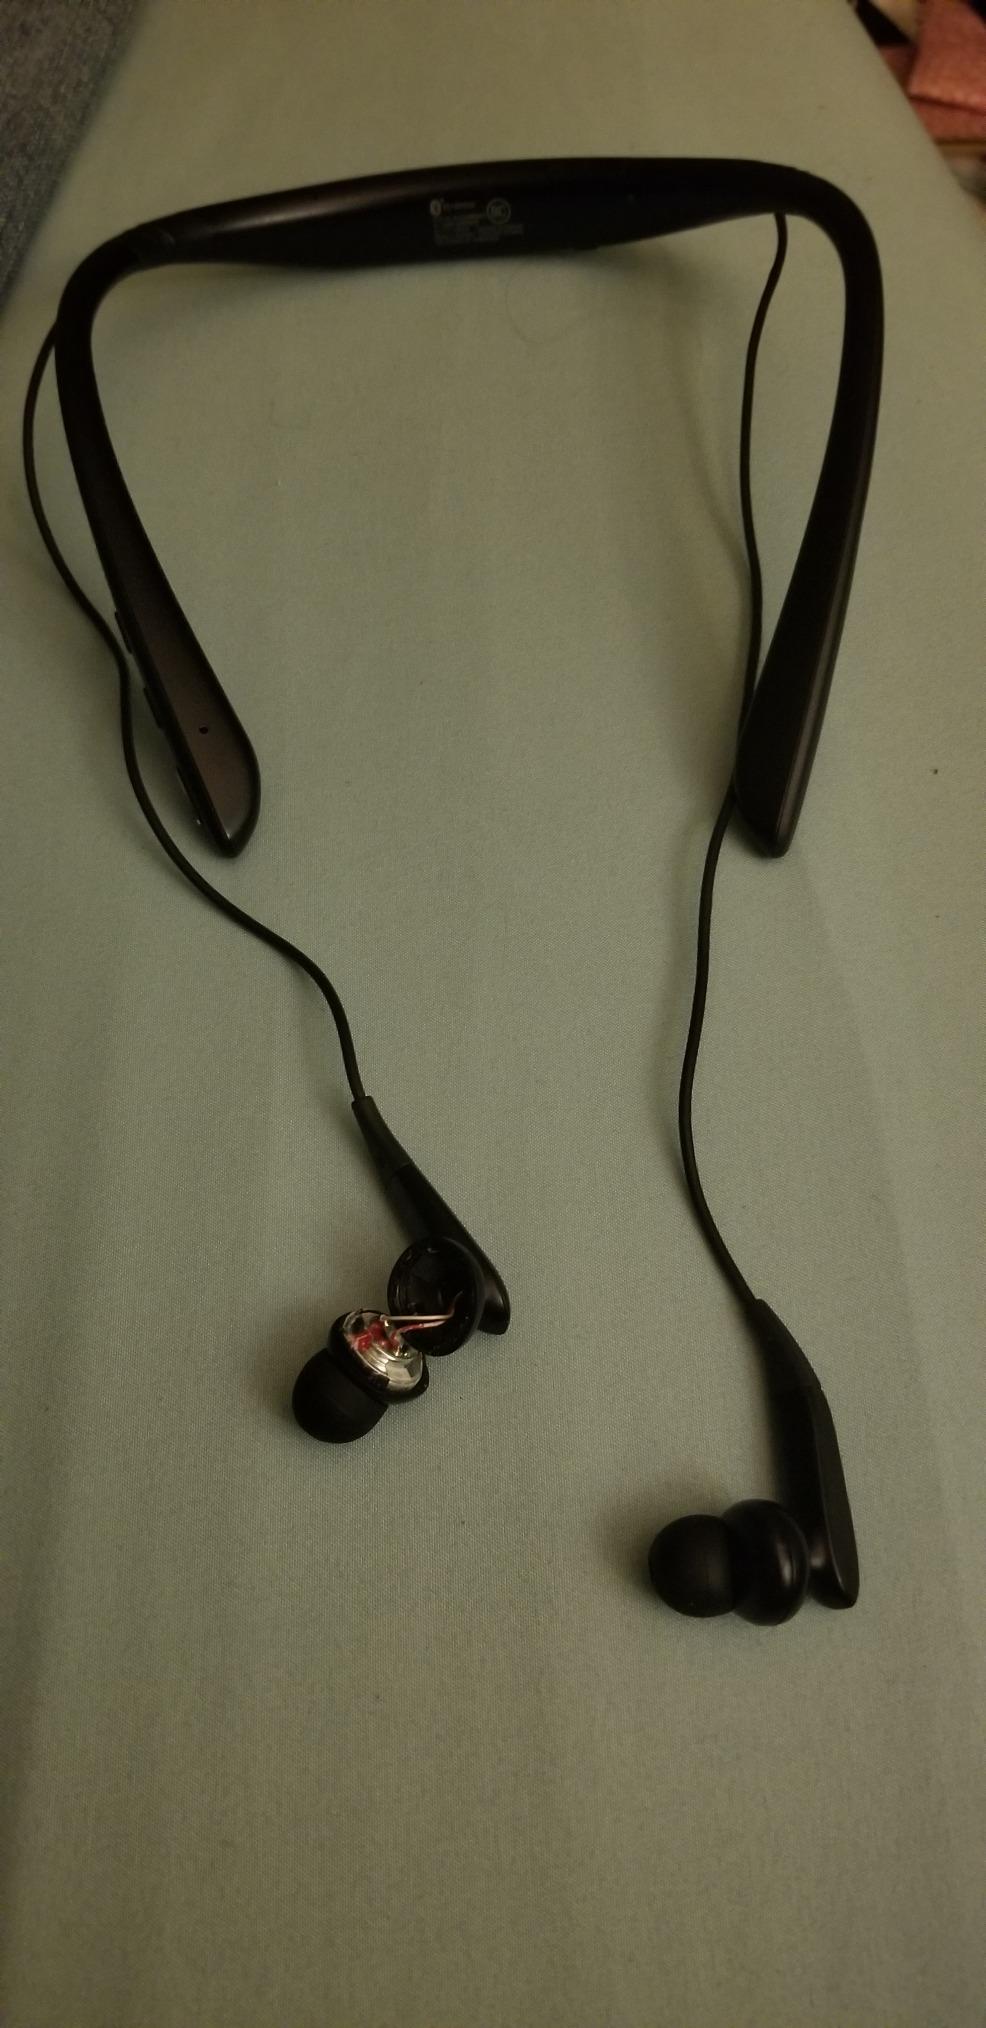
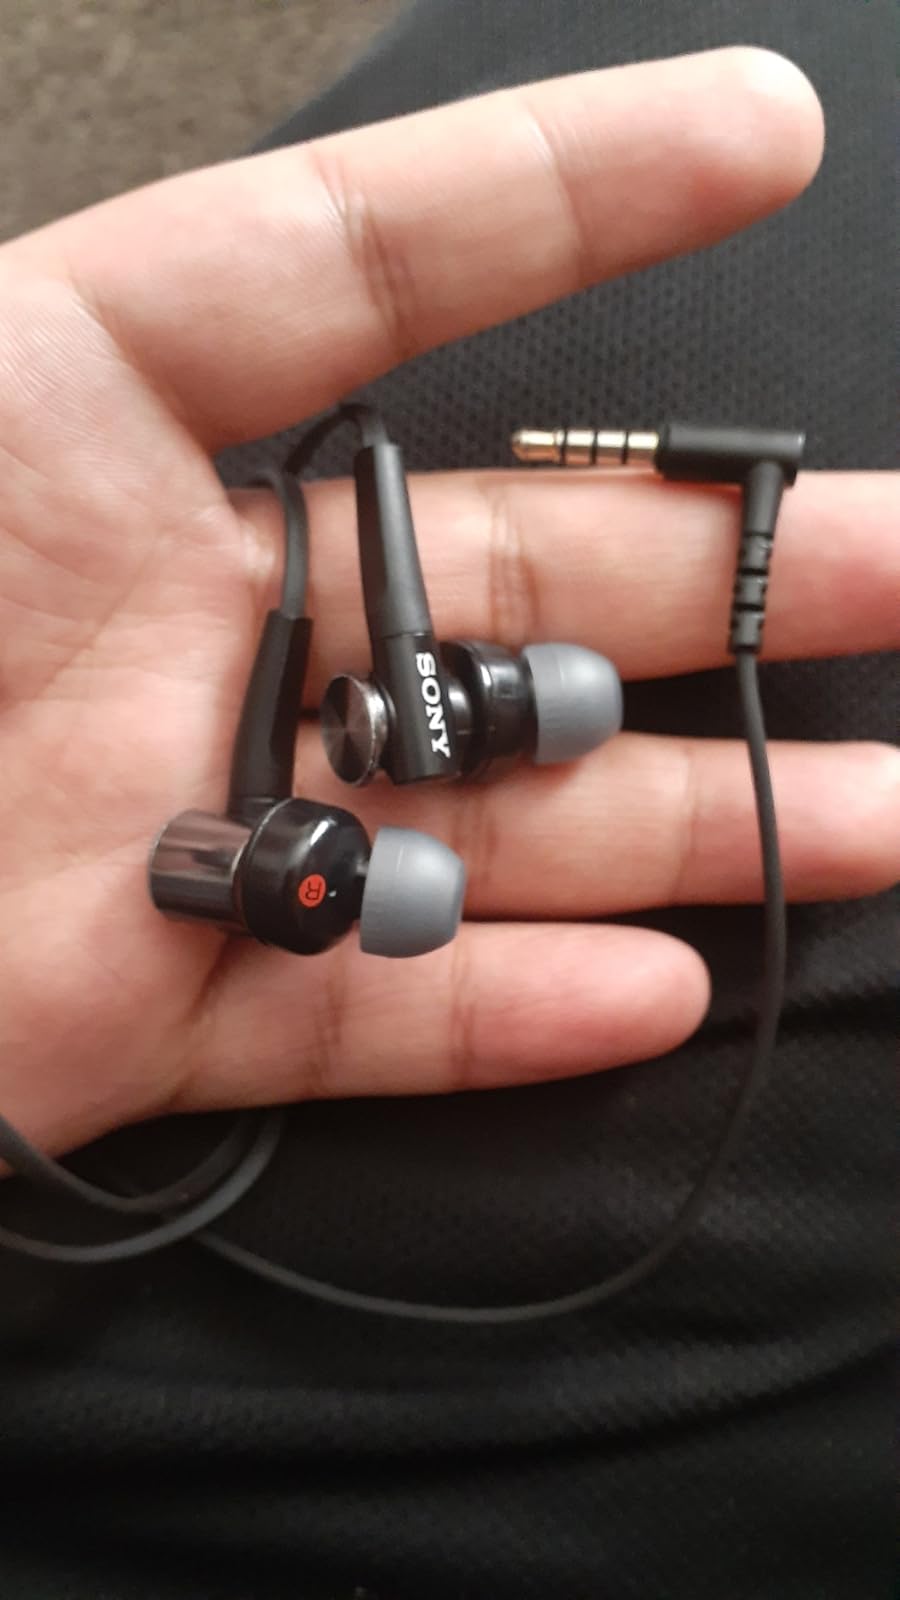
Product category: headphones
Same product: no